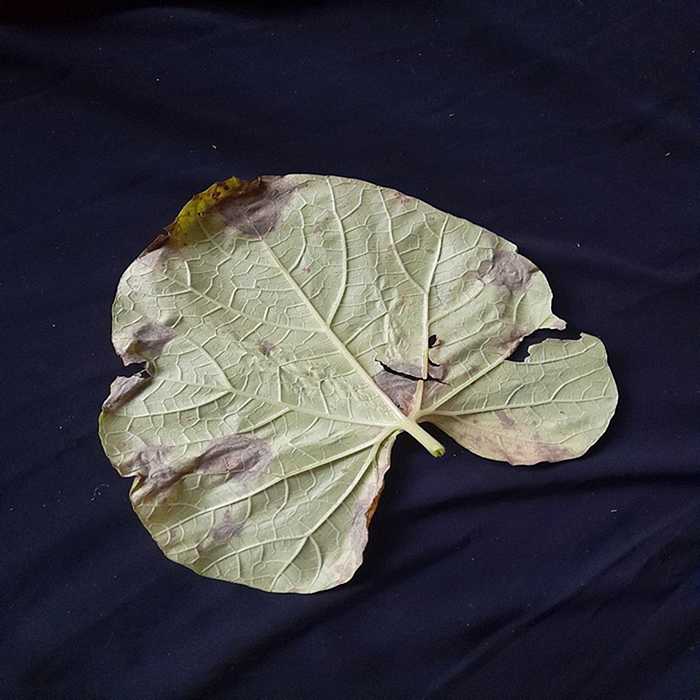
Plant: Bottle gourd
Label: Downey mildew